Jade Bird

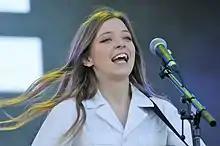
Bird performing in 2018

Also in 2017, Bird recorded her debut extended play (EP), "Something American", in Rhinebeck, Boiceville and Palenville, all in New York. It was produced by Simon Felice, of The Felice Brothers and David Baron, and featured guitarist Will Rees, drummer Matt Johnson and guitarist Larry Campbell, and was released that same year. The EP received a positive reception from a number of critics. Stephanie Penman commented that the songs were "musical masterpieces" and Amanda Erwin stated "[it is] no surprise Bird has found a concrete voice of her own so quickly, unafraid to bare her raw emotions on each track." "The Line of Best Fit" called the EP "a vibrant collection of folk and country-tinged songs". She finished 2017 by appearing as a finalist for the BBC Sound Of award for 2018.